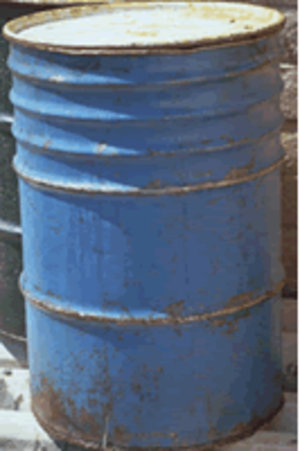
La taxe carbone est une taxe environnementale sur les émissions de dioxyde de carbone, le gaz à effet de serre qui contribue le plus au forçage radiatif d'origine anthropique, qu'elle vise à réduire, dans le but de contrôler le réchauffement climatique. Cette taxe pigouvienne, en faisant payer les pollueurs à proportion de leurs émissions, vise à modifier leurs comportements et à orienter leurs achats et leurs investissements. Elle est le plus souvent appliquée « en amont », sur les énergies fossiles. Sa répercussion sur les produits finaux augmente leur prix proportionnellement aux émissions de dioxyde de carbone engendrées par leur production et/ou leur utilisation, favorisant ainsi les produits induisant le moins d'émissions. Une augmentation progressive et programmée de la taxe peut permettre de guider les investissements sur le long terme, en laissant le temps nécessaire aux consommateurs et aux entreprises pour s'adapter.